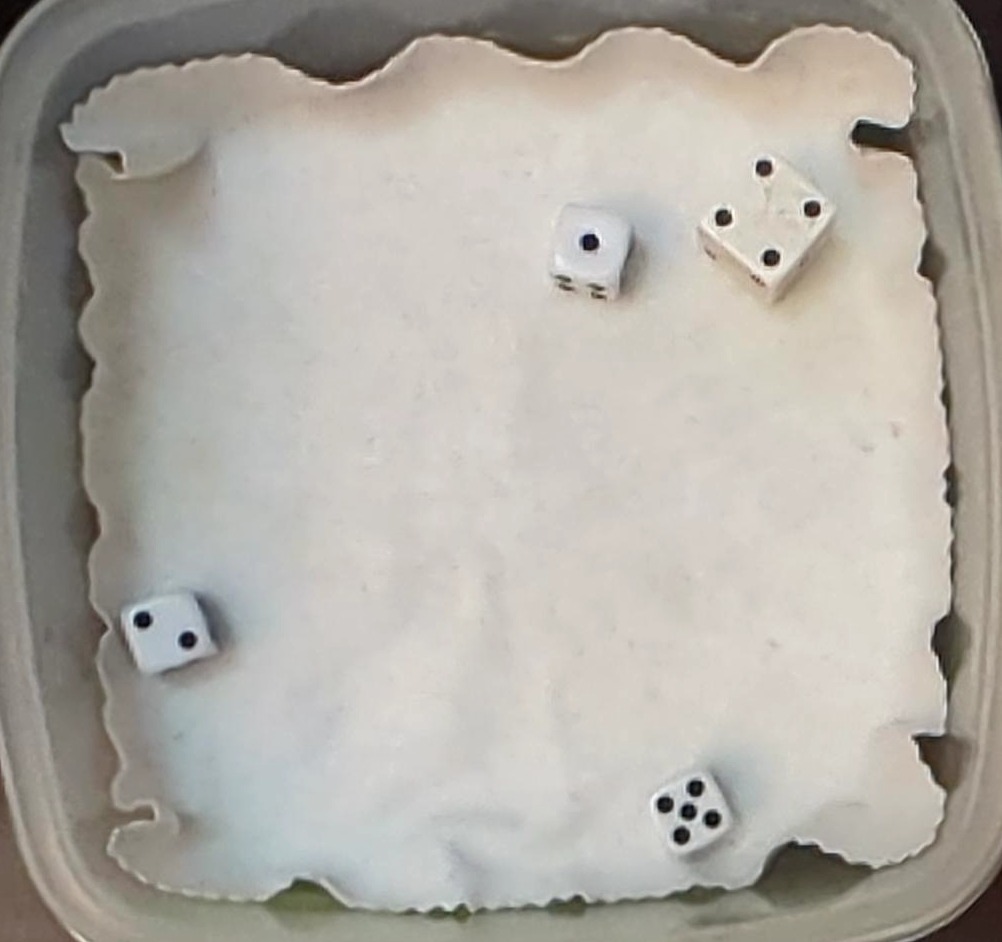
Dice in frame:
type: d6
value: 1
type: d6
value: 5
type: d6
value: 4
type: d6
value: 2
Label source: human
Face values trusted: no